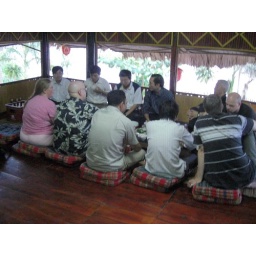
dinner where the host put the chicken head in my bowl